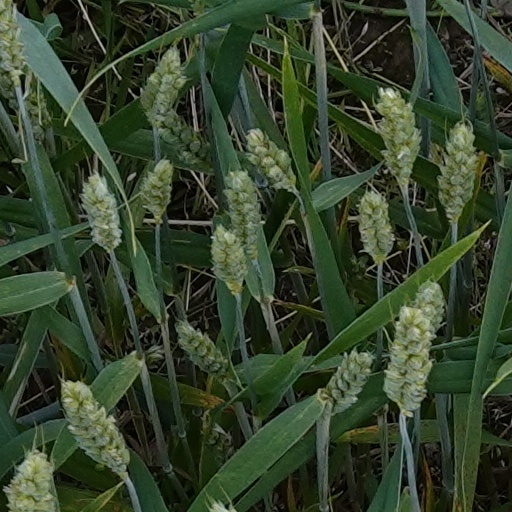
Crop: wheat